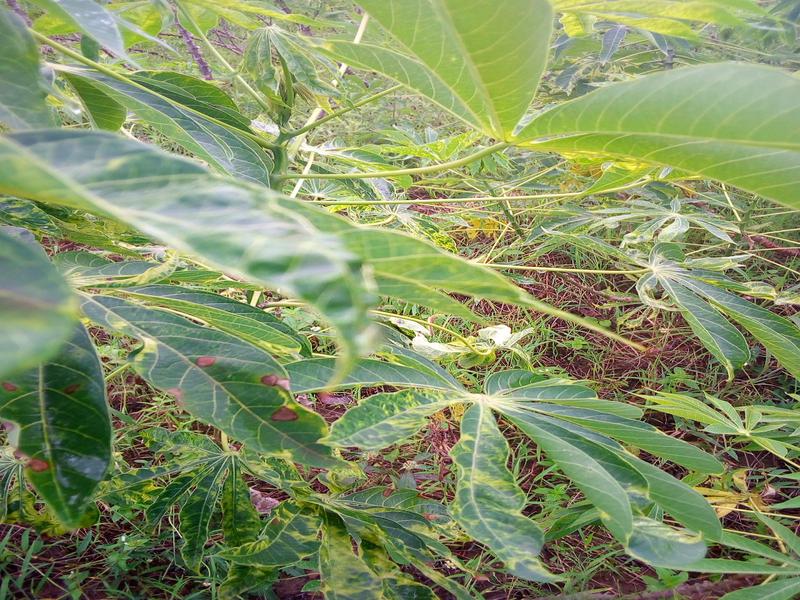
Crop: cassava
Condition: mosaic_disease